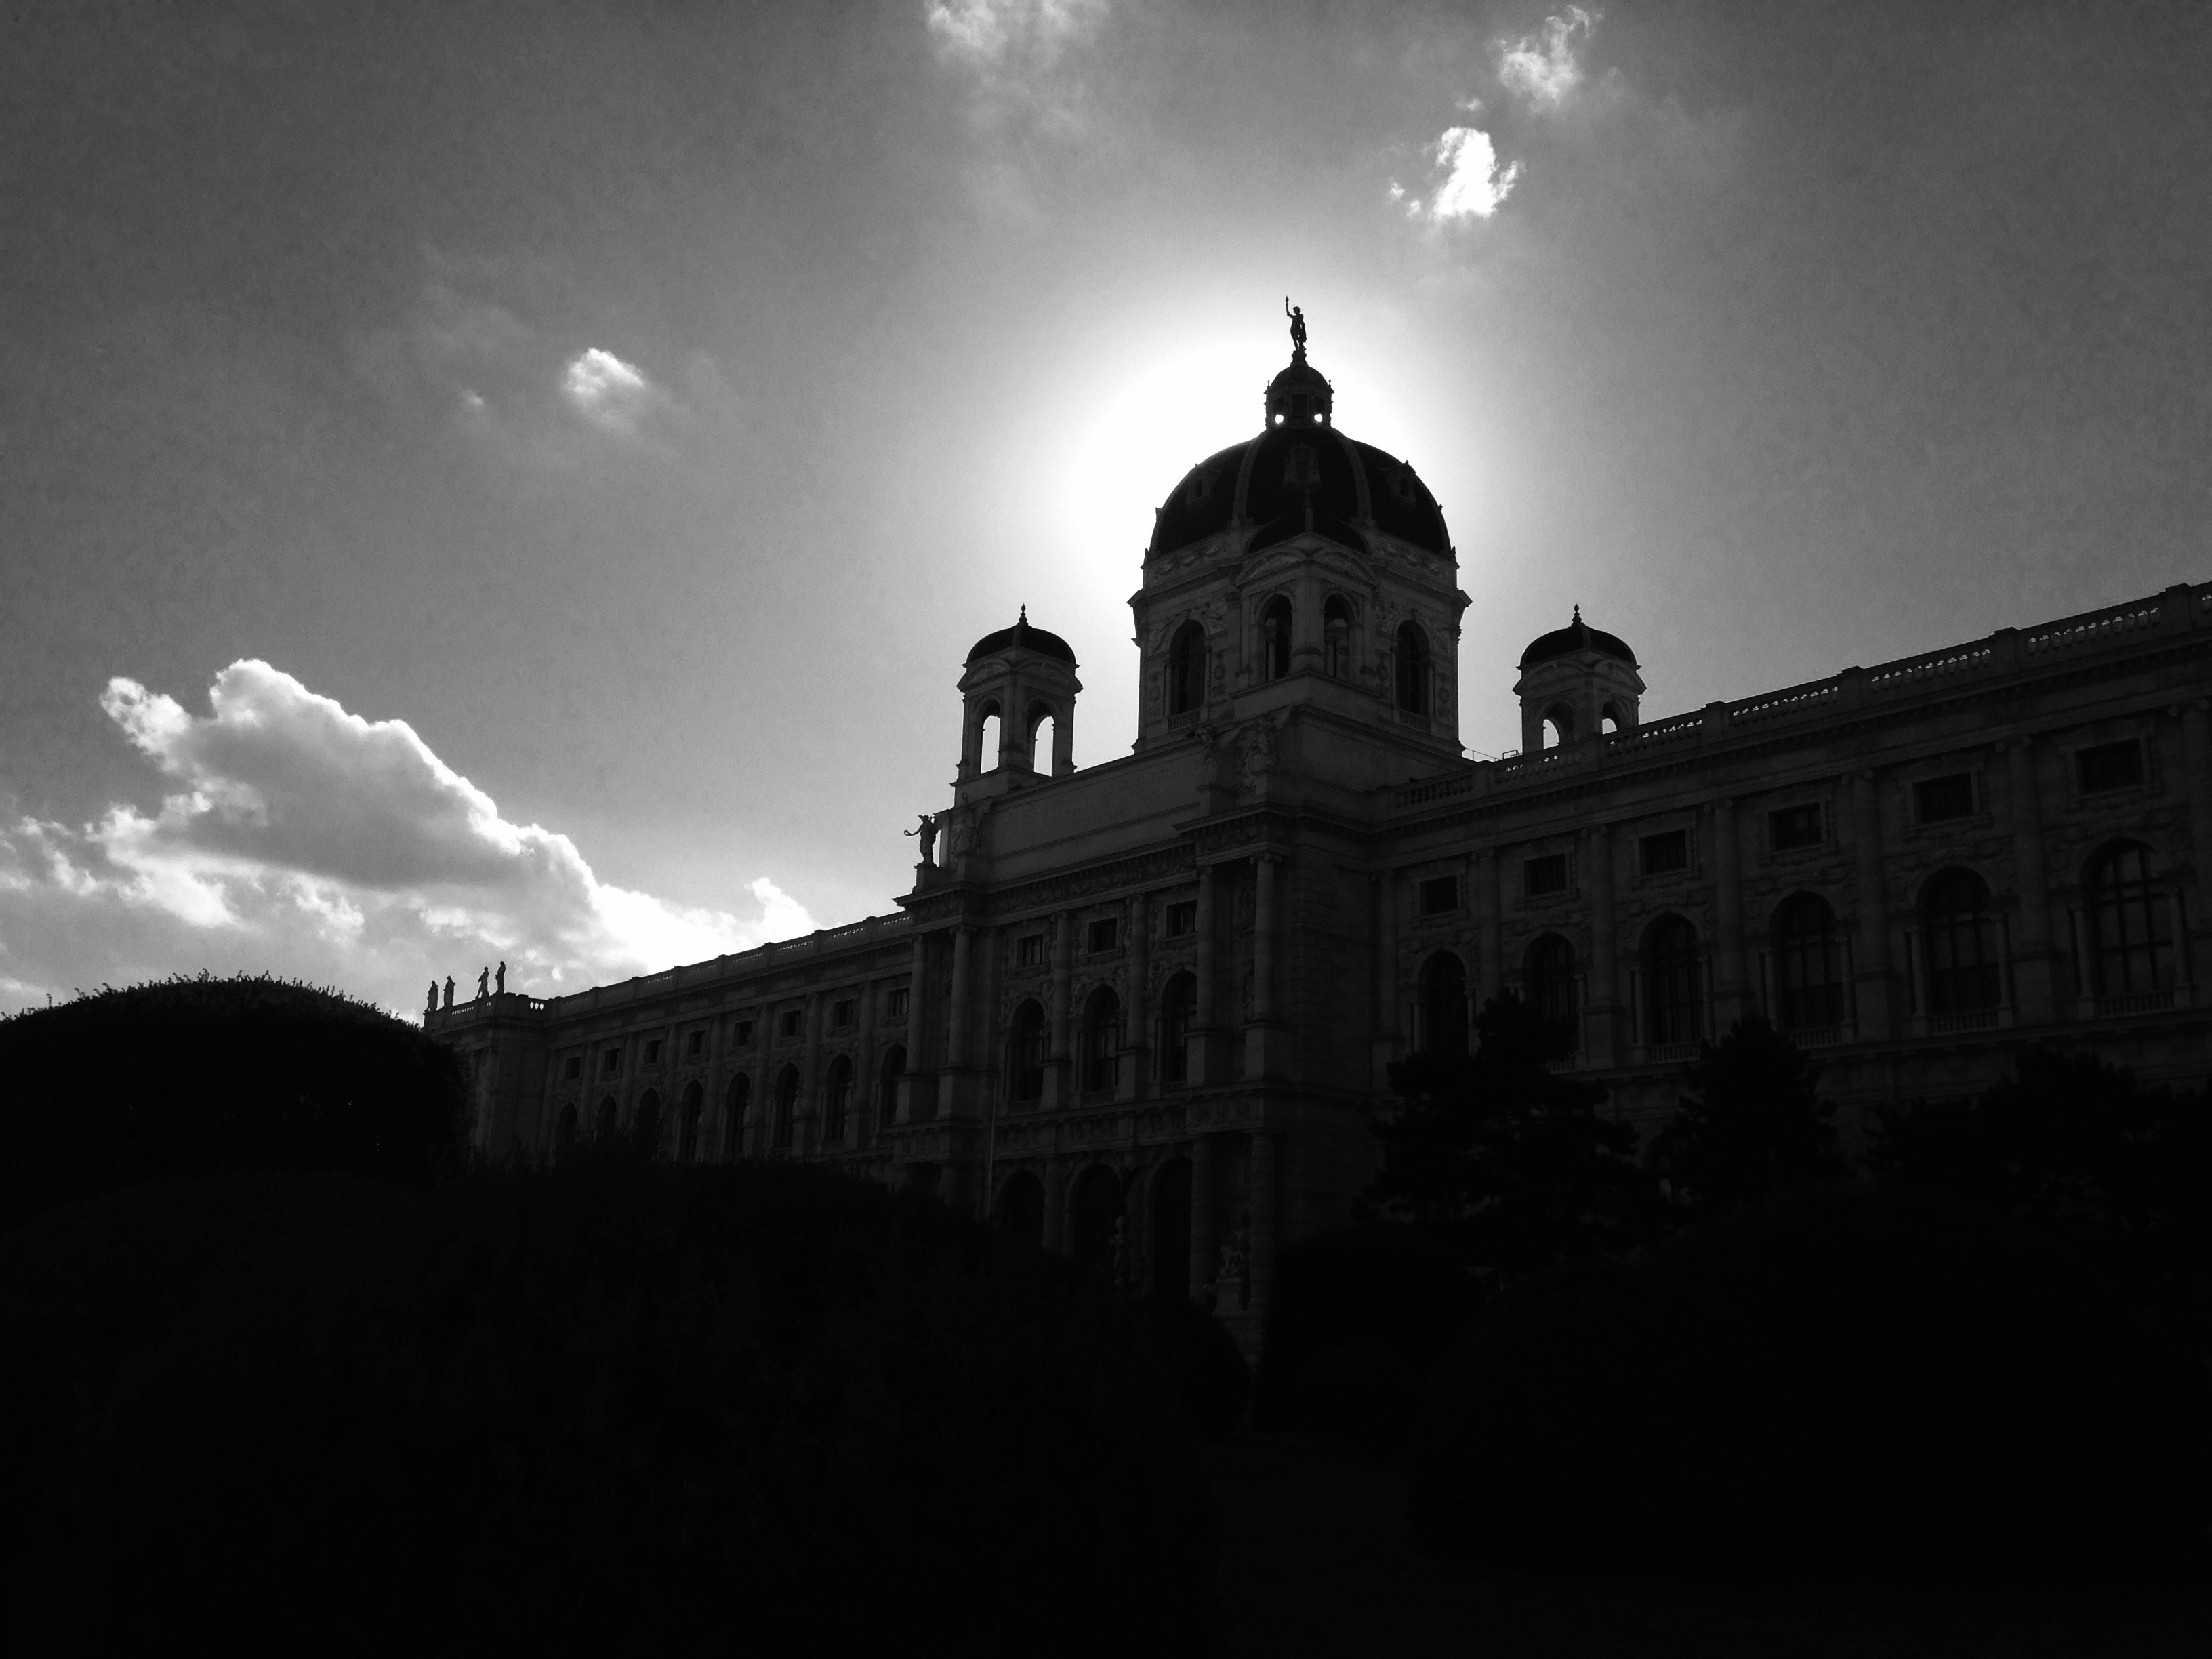
silhouette, light, cloud, black and white, sky, night, sunlight, dusk, evening, darkness, monochrome, monochrome photography